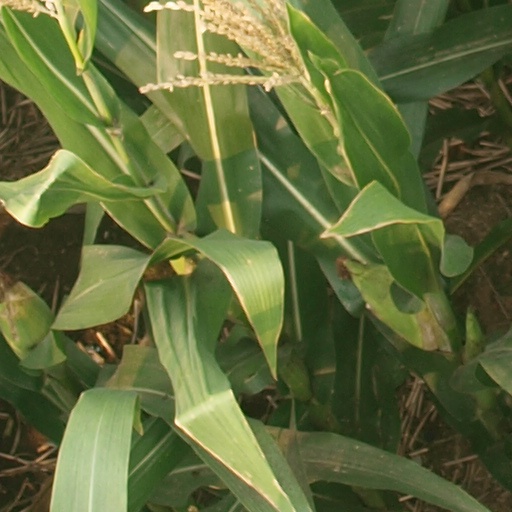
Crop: maize; corn